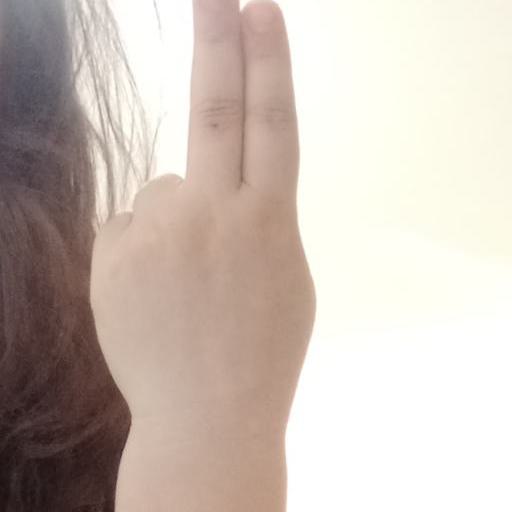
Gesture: two_up_inverted